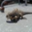
Label: lizard